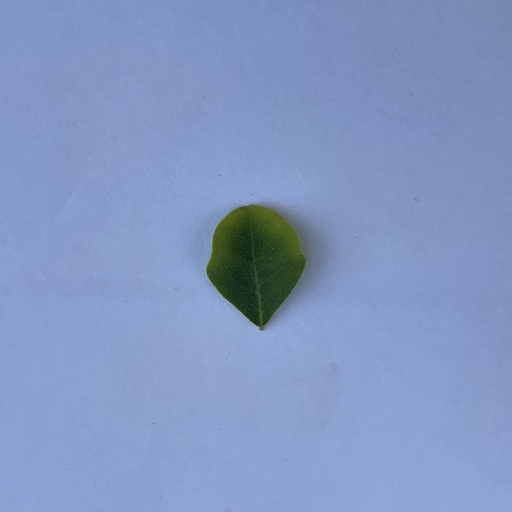
Species: Sojina
Leaf condition: Bacterial Spot